Albaicín

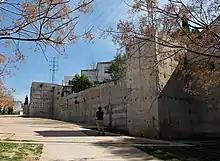
Remains of the 14th-century Nasrid walls of the Albaicín

In the 13th century, following the rise and fall of other Muslim dynasties and the military advances of the Christian kingdoms of Castile and Aragon, Ibn al-Ahmar (Muhammad I) established what became the last and longest reigning Muslim dynasty in the Iberian peninsula, the Nasrids, who ruled the Emirate of Granada. However, when Ibn Al-Ahmar established himself in the city he moved the royal palace from the old Zirid citadel on the Albaicín hill to the Sabika hill further south, beginning construction on what became the present Alhambra, a fortified palace complex that still dominates the city today.